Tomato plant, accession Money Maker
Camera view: vertical (180 deg); turntable rotation: 0 degrees
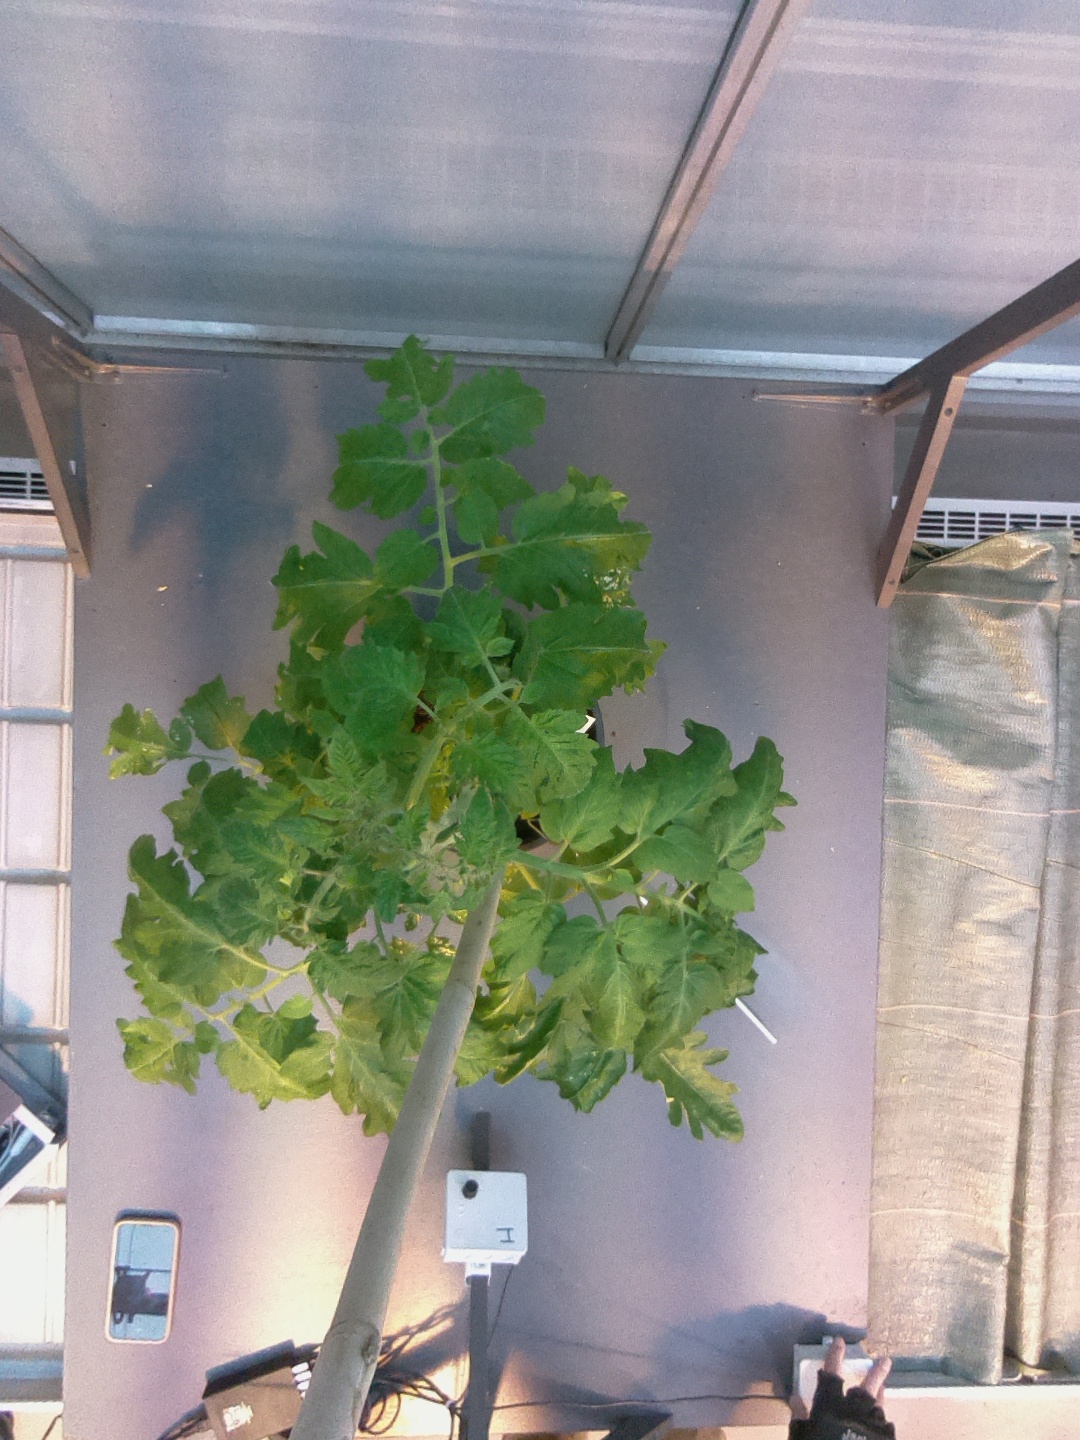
BBCH growth stage 53: 3 inflorescences visible